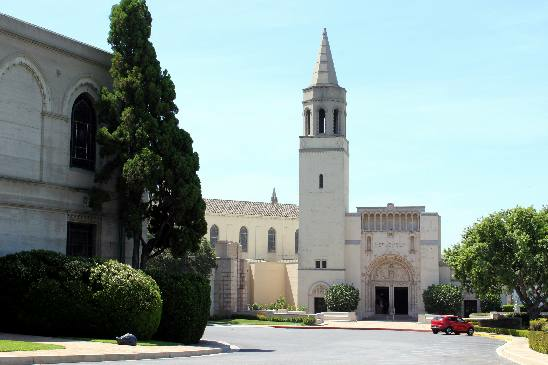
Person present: No